Nalconagar, Angul

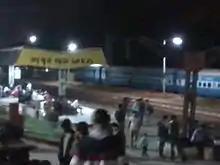
Angul railway station

'Saint Sai Montessori Play School' is situated near Junior DPS runs inside The Club. This school has 28 years of excellence in Playgroup & Pre-nursery education. This is one of the best caring play school with unique teaching methods. The Play School works on the philosophy of advancing the idea of 'learning with joy' with extracurricular activities.